Jacob Karlzon

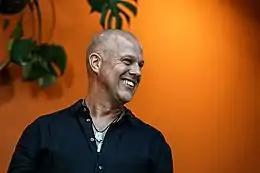
Jacob Karlzon (Aarhus, Denmark 2019) Photo Hreinn Gudlaugsson

Jacob Karlzon (born 19 October 1970 in Jönköping, Sweden) is a Swedish pianist, composer and accompanist. This pianist has 15 albums and he has accompanied musicians like guitarist Dominic Miller and vocalists Viktoria Tolstoy and Hanne Boel.